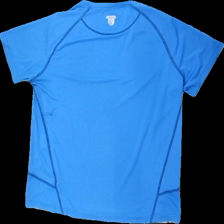
View: back
Type: T-shirt
Category: Men
Brand: Not in the list
Brand text on label: karhu
Colors: Blue
Material: 100% polyester
Pattern: Other
Cut: C-collar
Size: XL
Season: All
Trend: Sports
Damage: lösa trådar
Damage location: middle center
Damage 2: dragna trådar och lös tråd
Damage 2 location: bottom center
Damage 3: dragna trådar
Damage 3 location: middle center
Price range: <50
Recommended usage: Export
Description: tränings t-shirt med reflex tryck